Progressive Era

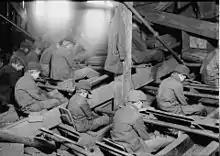
Breaker boys sort coal in an anthracite coal breaker near South Pittston, Pennsylvania, 1911

According to historian Nancy Cohen: During the Progressive Era . . . the minimal state of an earlier liberalism was abandoned in favor of one with the power to intervene in the market and to promote social welfare. The progressives' new liberalism, most historians conclude, was fundamentally reformist; it sought to use state power to regulate the capitalist economy and to improve the living conditions and "security" of the citizenry, without abolishing private property or revolutionizing liberal democratic political institutions.